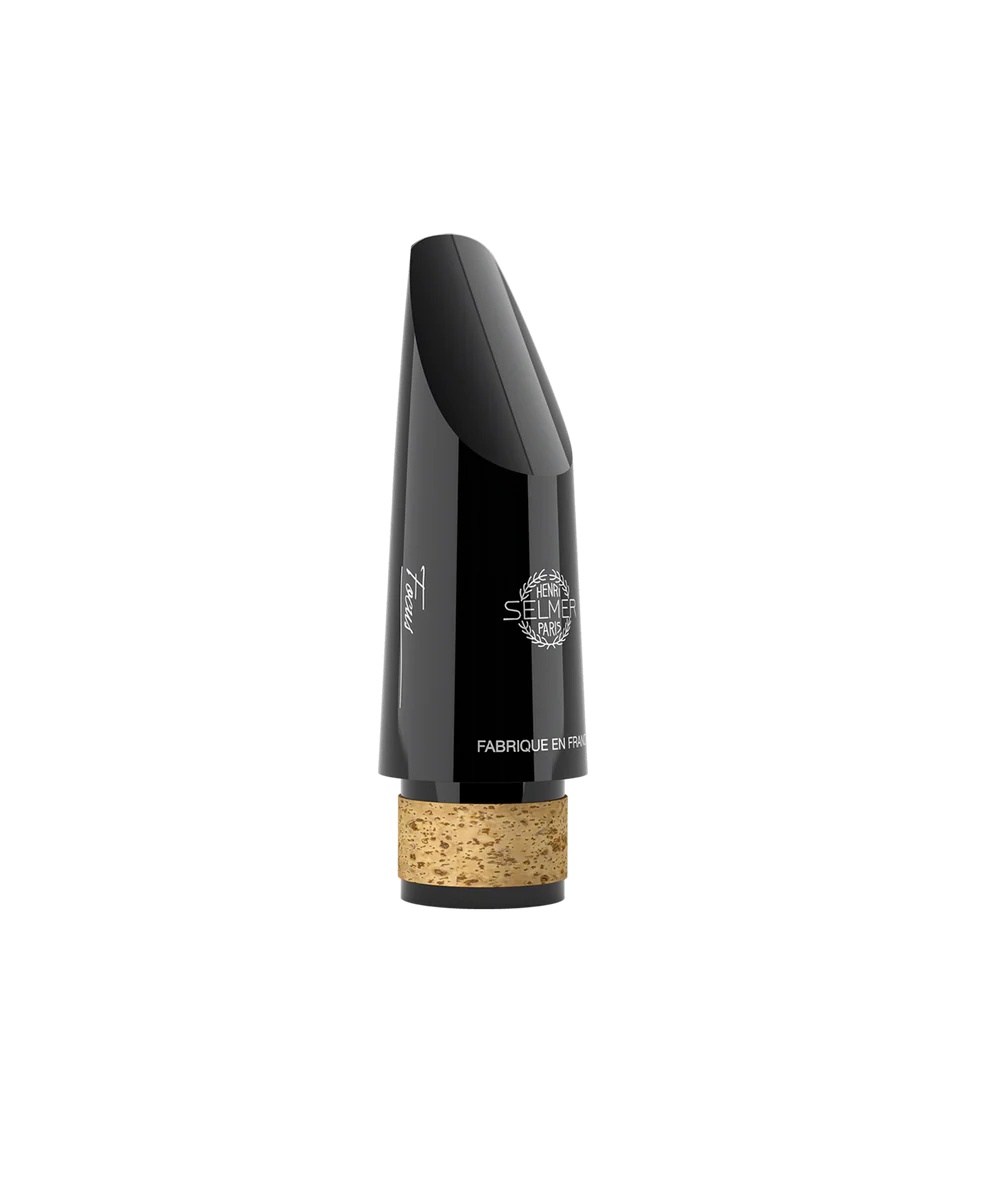
Henri Selmer Paris Focus Bb/A Clarinet Mouthpiece
Developed with the greatest clarinet experts, our mouthpieces will accompany you in all your musical situations. The perfect balance between tone and roundness will seduce you as much as its ease of play. Focus, a closed opening facilitating the play brings to this mouthpiece the timbre, the centering while keeping the flexibility.
Brand: HENRI SELMER PARIS
Category: Arts & Entertainment > Hobbies & Creative Arts > Musical Instrument & Orchestra Accessories > Woodwind Instrument Accessories > Clarinet Accessories > Clarinet Parts > Clarinet Mouthpieces